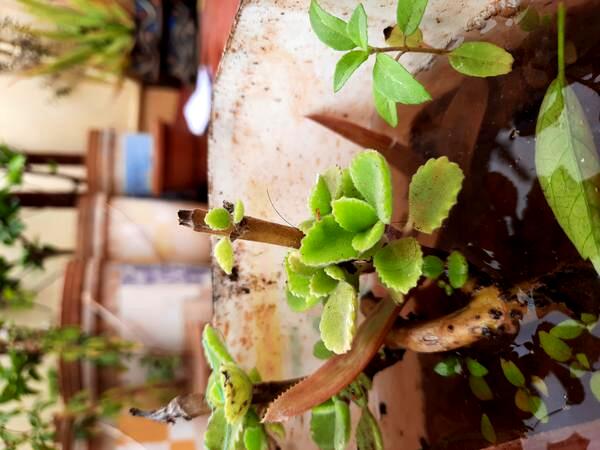
Plant: Doddapatre